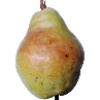
Label: Pear Williams 1